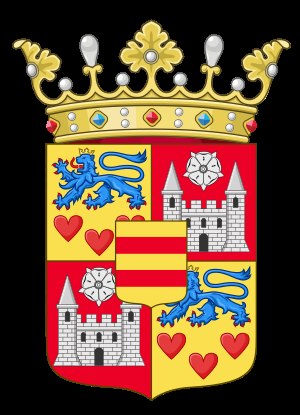
Greve af Rosenborg
Våbenskjold for greverne af Rosenborg
Greve af Rosenborg er en arvelig adelstitel, der siden 1914 har været tildelt danske prinser, der i forbindelse med deres ægteskab med ikke-fyrstelige har frasagt sig deres øvrige titler og arveret til tronen. Greverne af Rosenborg mistede dermed arveretten til den danske trone for dem selv og deres eventuelle efterkommere.